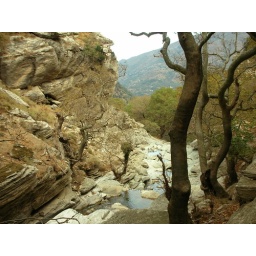
... of Dimisaris ! Little lake and the river complete all the nature scene ! Just before Kallianous in Evoia island !